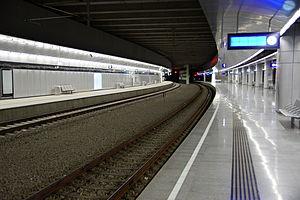
Cet article présente une liste de gares d'aéroport ou gares aéroportuaires. Ce sont des gares ferroviaires desservant directement un aéroport. Sont exclues de la liste les stations de métro ou de tramway.